Chak 667/8 GB

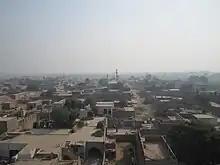
Chak 667/8 GB Aerial view

Chak 667/8 GB is a village located in Pir Mahal Tehsil, Toba Tek Singh District, Punjab, Pakistan. The village lies approximately 8 kilometres south of Pir Mahal city, within the canal colony areas developed under British rule. It is geographically positioned at coordinates , at an elevation of around 100 metres (330 feet).